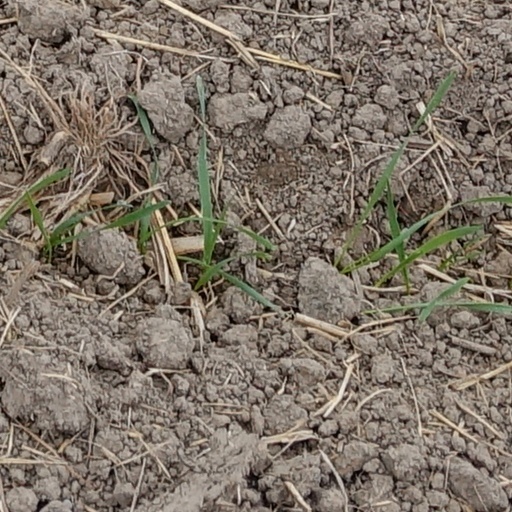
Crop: wheat